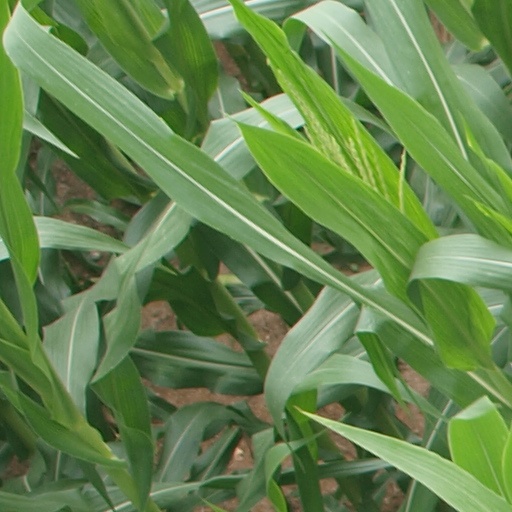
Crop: maize; corn